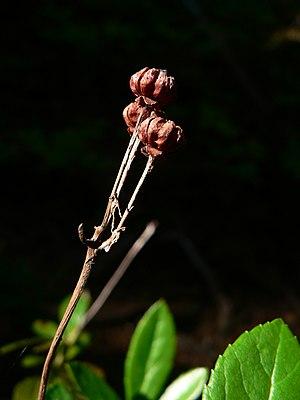
La Chimaphile à ombelles ou Pirole en ombelle est une plante vivace à fleur de la famille des Éricacées présente dans les régions tempérées de l'hémisphère nord.